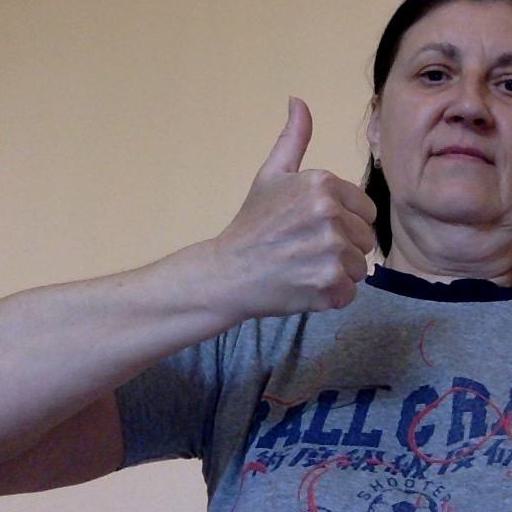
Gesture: like